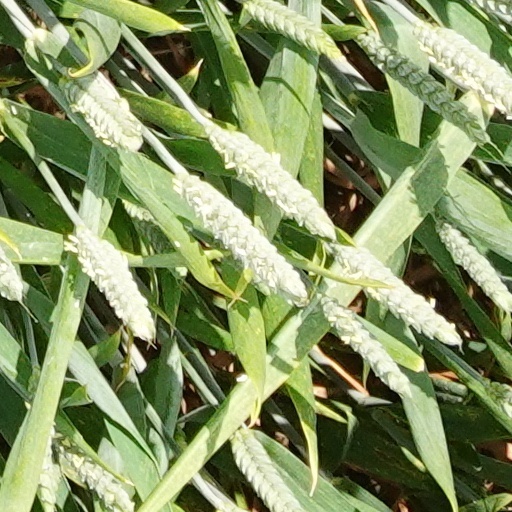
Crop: wheat